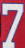
Number: 7